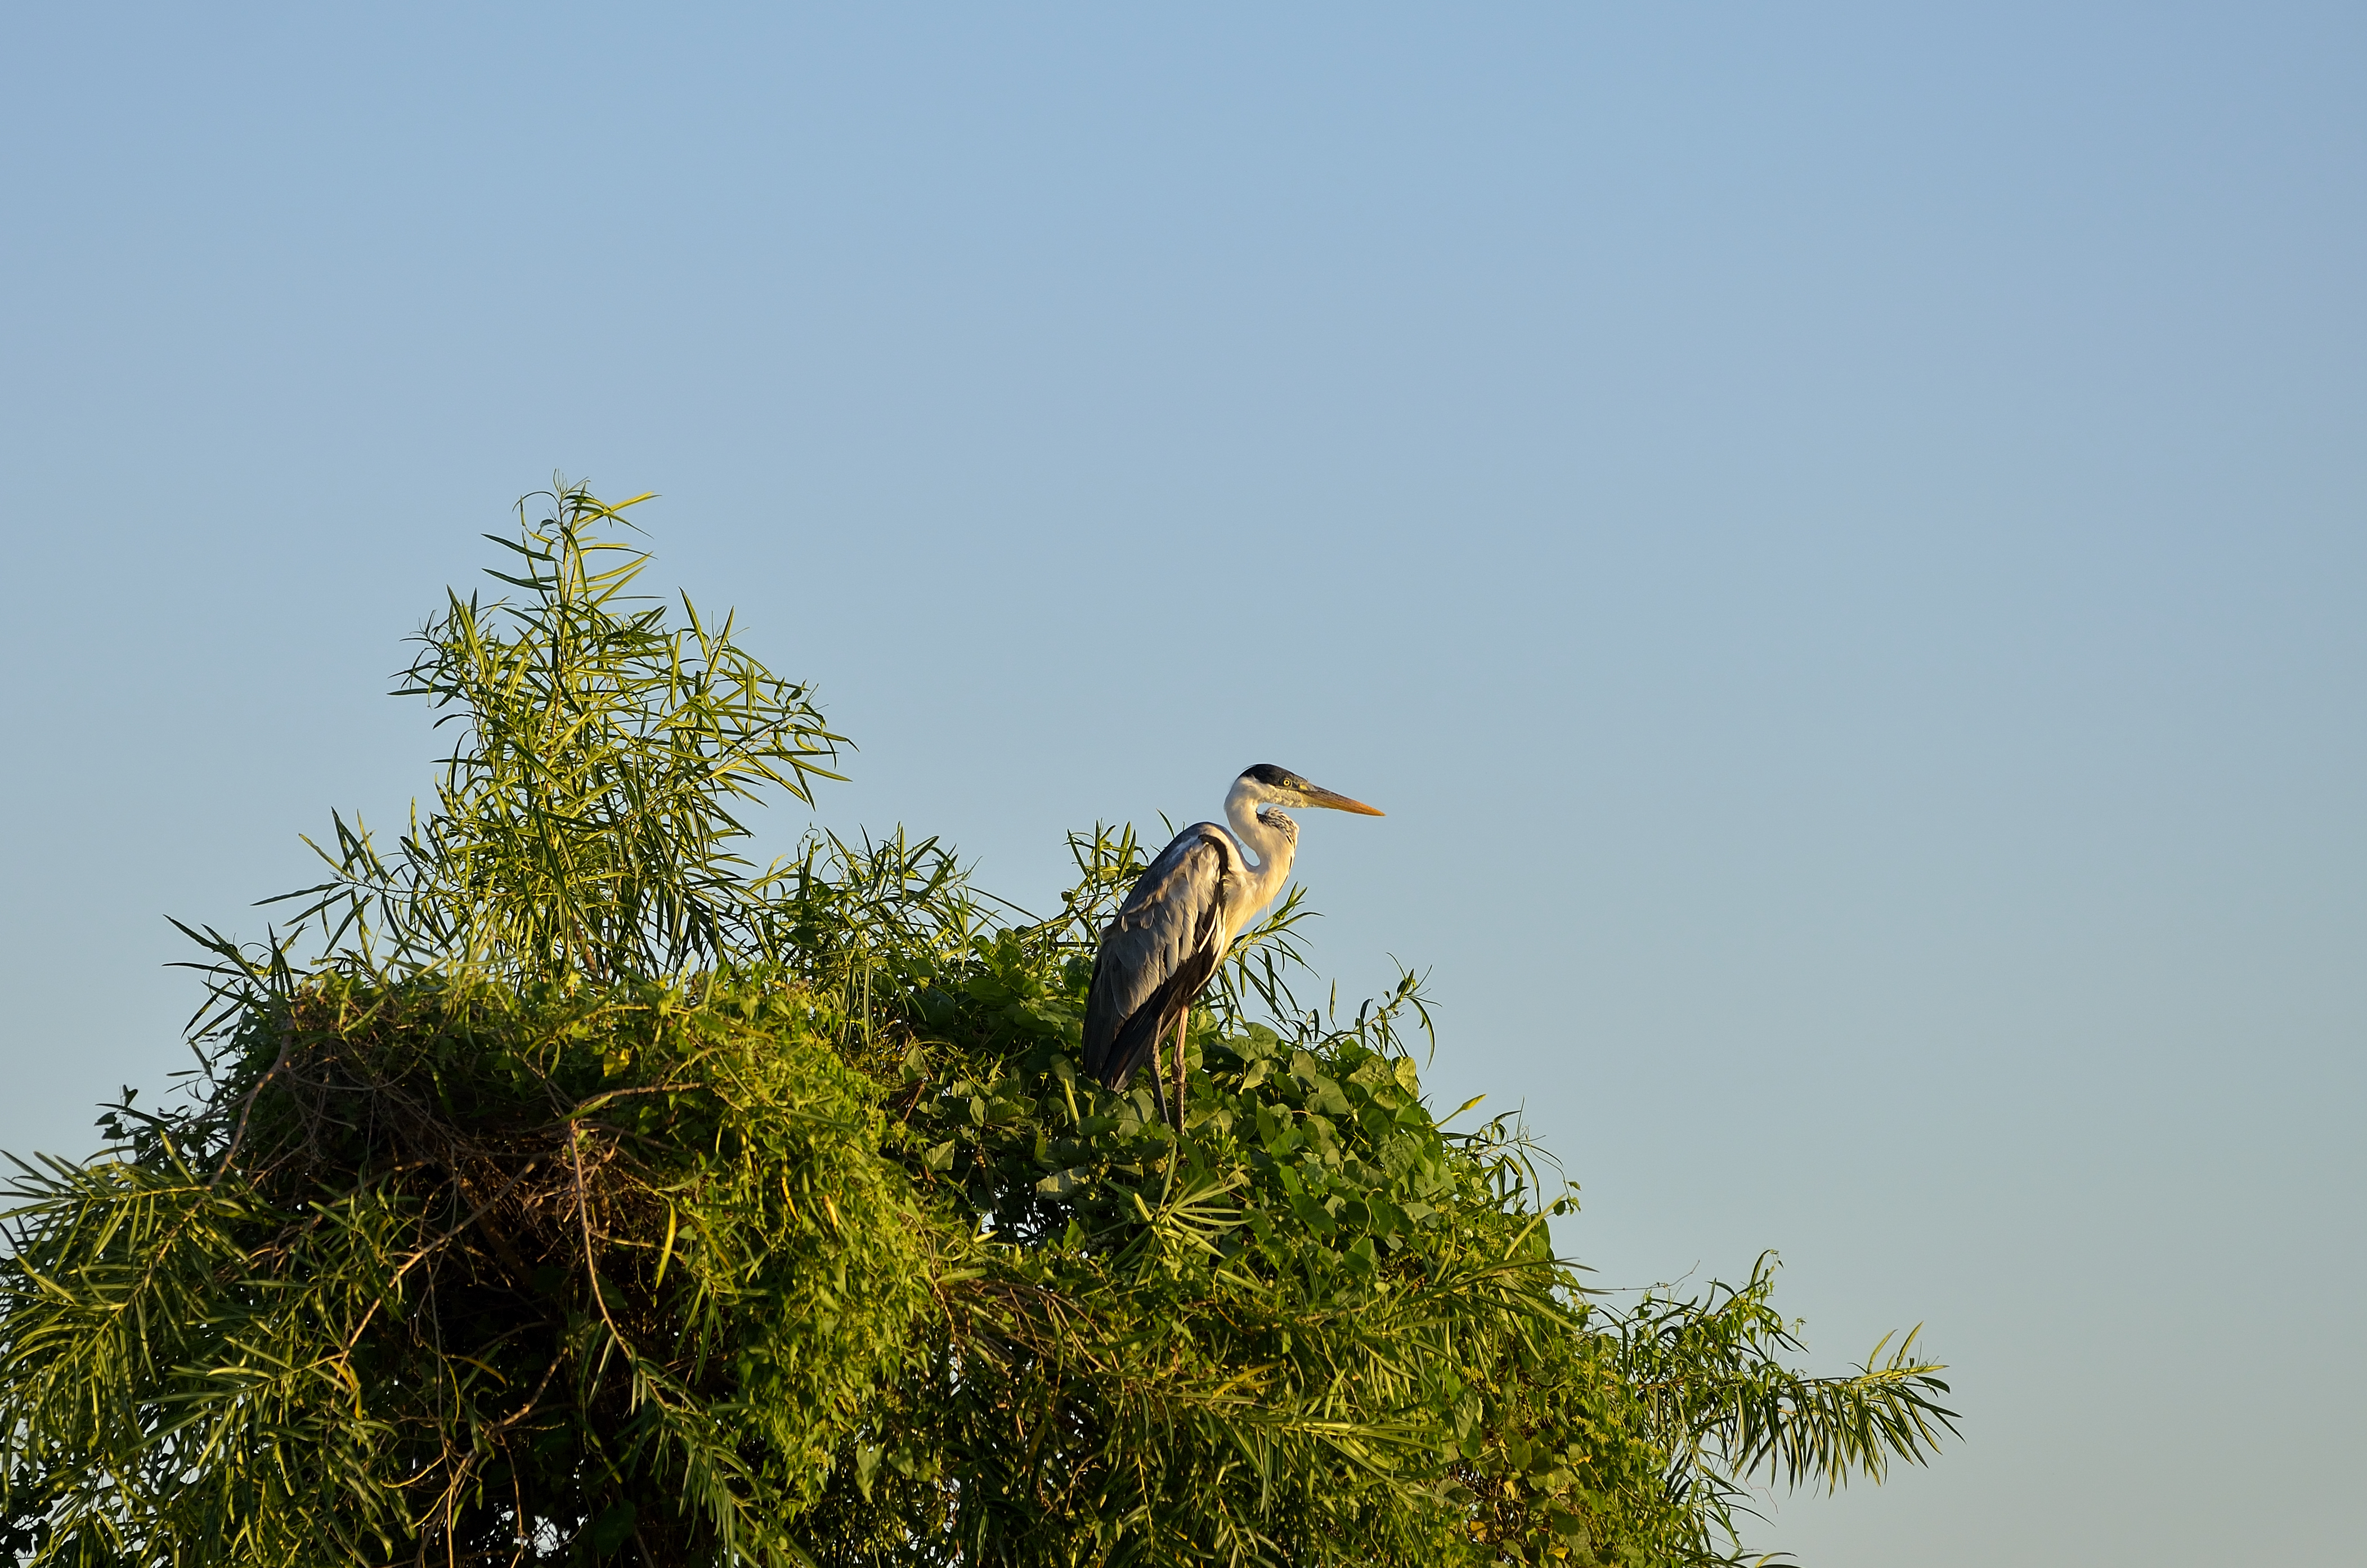
tree, nature, branch, bird, flower, wildlife, wild, fauna, savanna, stork, vertebrate, laguna, corrientes, fna, ibera, estero, parque, ecosystem, ciconiiformes